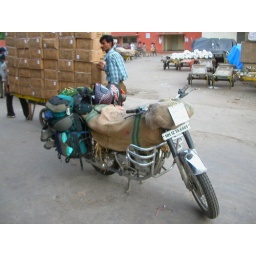
bike off the train in delhi